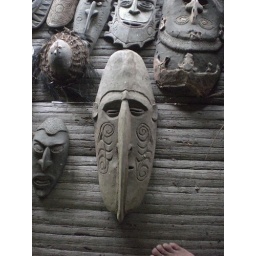
Wood carving in Kambot's boys house